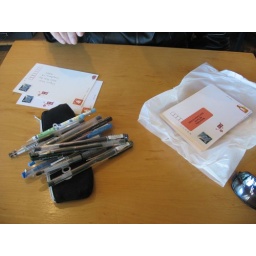
The table / desk in the hotel